Admiral Ushakov (film)

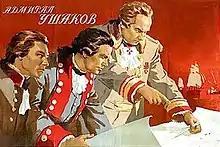

Admiral Ushakov is a 1953 Soviet historical war film directed by Mikhail Romm and starring Ivan Pereverzev, Boris Livanov and Sergei Bondarchuk.